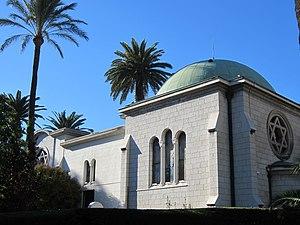
Mikvé de la synagogue du boulevard d'Alsace à Cannes Date25 October 2011Sourcemon appareil photoAuthorAimelaimePermission (Reusing this file) I, the copyright holder of this work, release this work into the public domain. This applies worldwide. In some countries this may not be legally possible
La présente liste de synagogues de France ne se veut pas exhaustive.
Prado - République est l'un des dix quartiers de la ville de Cannes, ainsi dénommé car il est traversé du nord au sud par le boulevard du même nom sur lequel aboutit transversalement l'avenue du Prado partagée avec le quartier Californie - Pézou voisin.
Cannes — /kan/ ou localement /ˈkanə/ — est une commune française de la communauté d'agglomération Cannes Pays de Lérins située dans le département des Alpes-Maritimes, en région Provence-Alpes-Côte d'Azur, sur la Côte d'Azur dont elle est une ville phare. Ses habitants sont appelés les Cannois en français et les canenc en provençal.